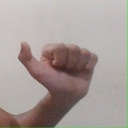
अक्षर: त